Joshua Cheptegei

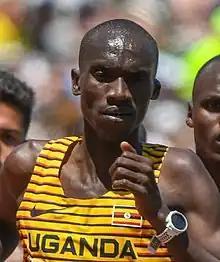
Cheptegei at the 2022 World Athletics Championships in Eugene

Joshua Kiprui Cheptegei (born 12 September 1996) is a Ugandan long-distance runner. He is the current world record holder for the 5000 metres and the 10,000 metres, and held the world best time over the 15 kilometres distance.